Shefali Rana

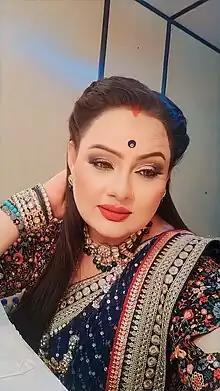
Shefali Rana on the set of sindoor ki kimat 2

Rana played the role of Ranveer's aunt in the series "Ek Vivah Aisa Bhi".